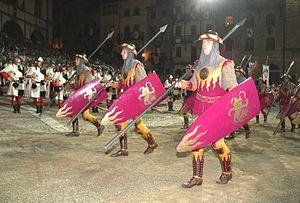
La Giostra del Saracino, est une reconstitution historique médiévale majeure en Toscane. Elle se déroule à Arezzo l’avant-dernier samedi de juin et le premier dimanche de septembre.